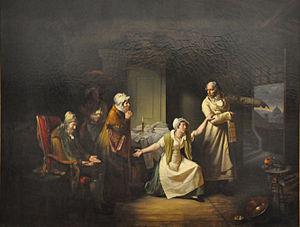
Dans la manière de Greuze, on voit le propriétaire montrer la porte au vieillard grabataire qu'il veut expulser.
Jean Claude Bonnefond né le 27 mars 1796 à Lyon où il est mort le 27 juin 1860 est un peintre et lithographe français.